Kensal Green Cemetery

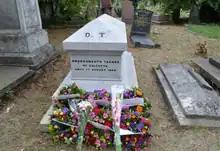
Monument of Dwarkanath Tagore at Kensal Green Cemetery renovated by Bengal Heritage Foundation on 11 August 2018

The overall layout is on an east–west axis, with a central path leading to a raised chapel toward the west. The entrance is to the north-east and the largest monuments line the central path to the chapel.